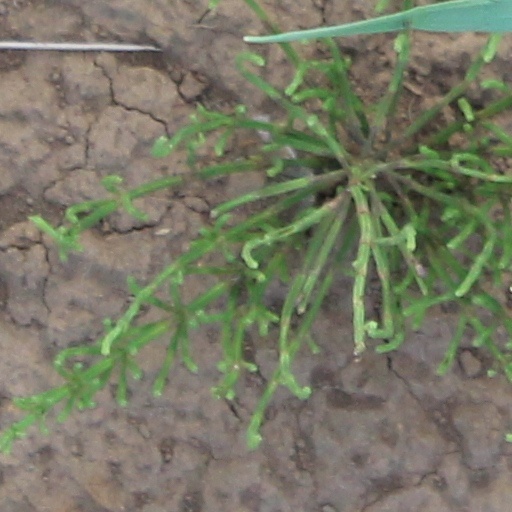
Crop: wheat